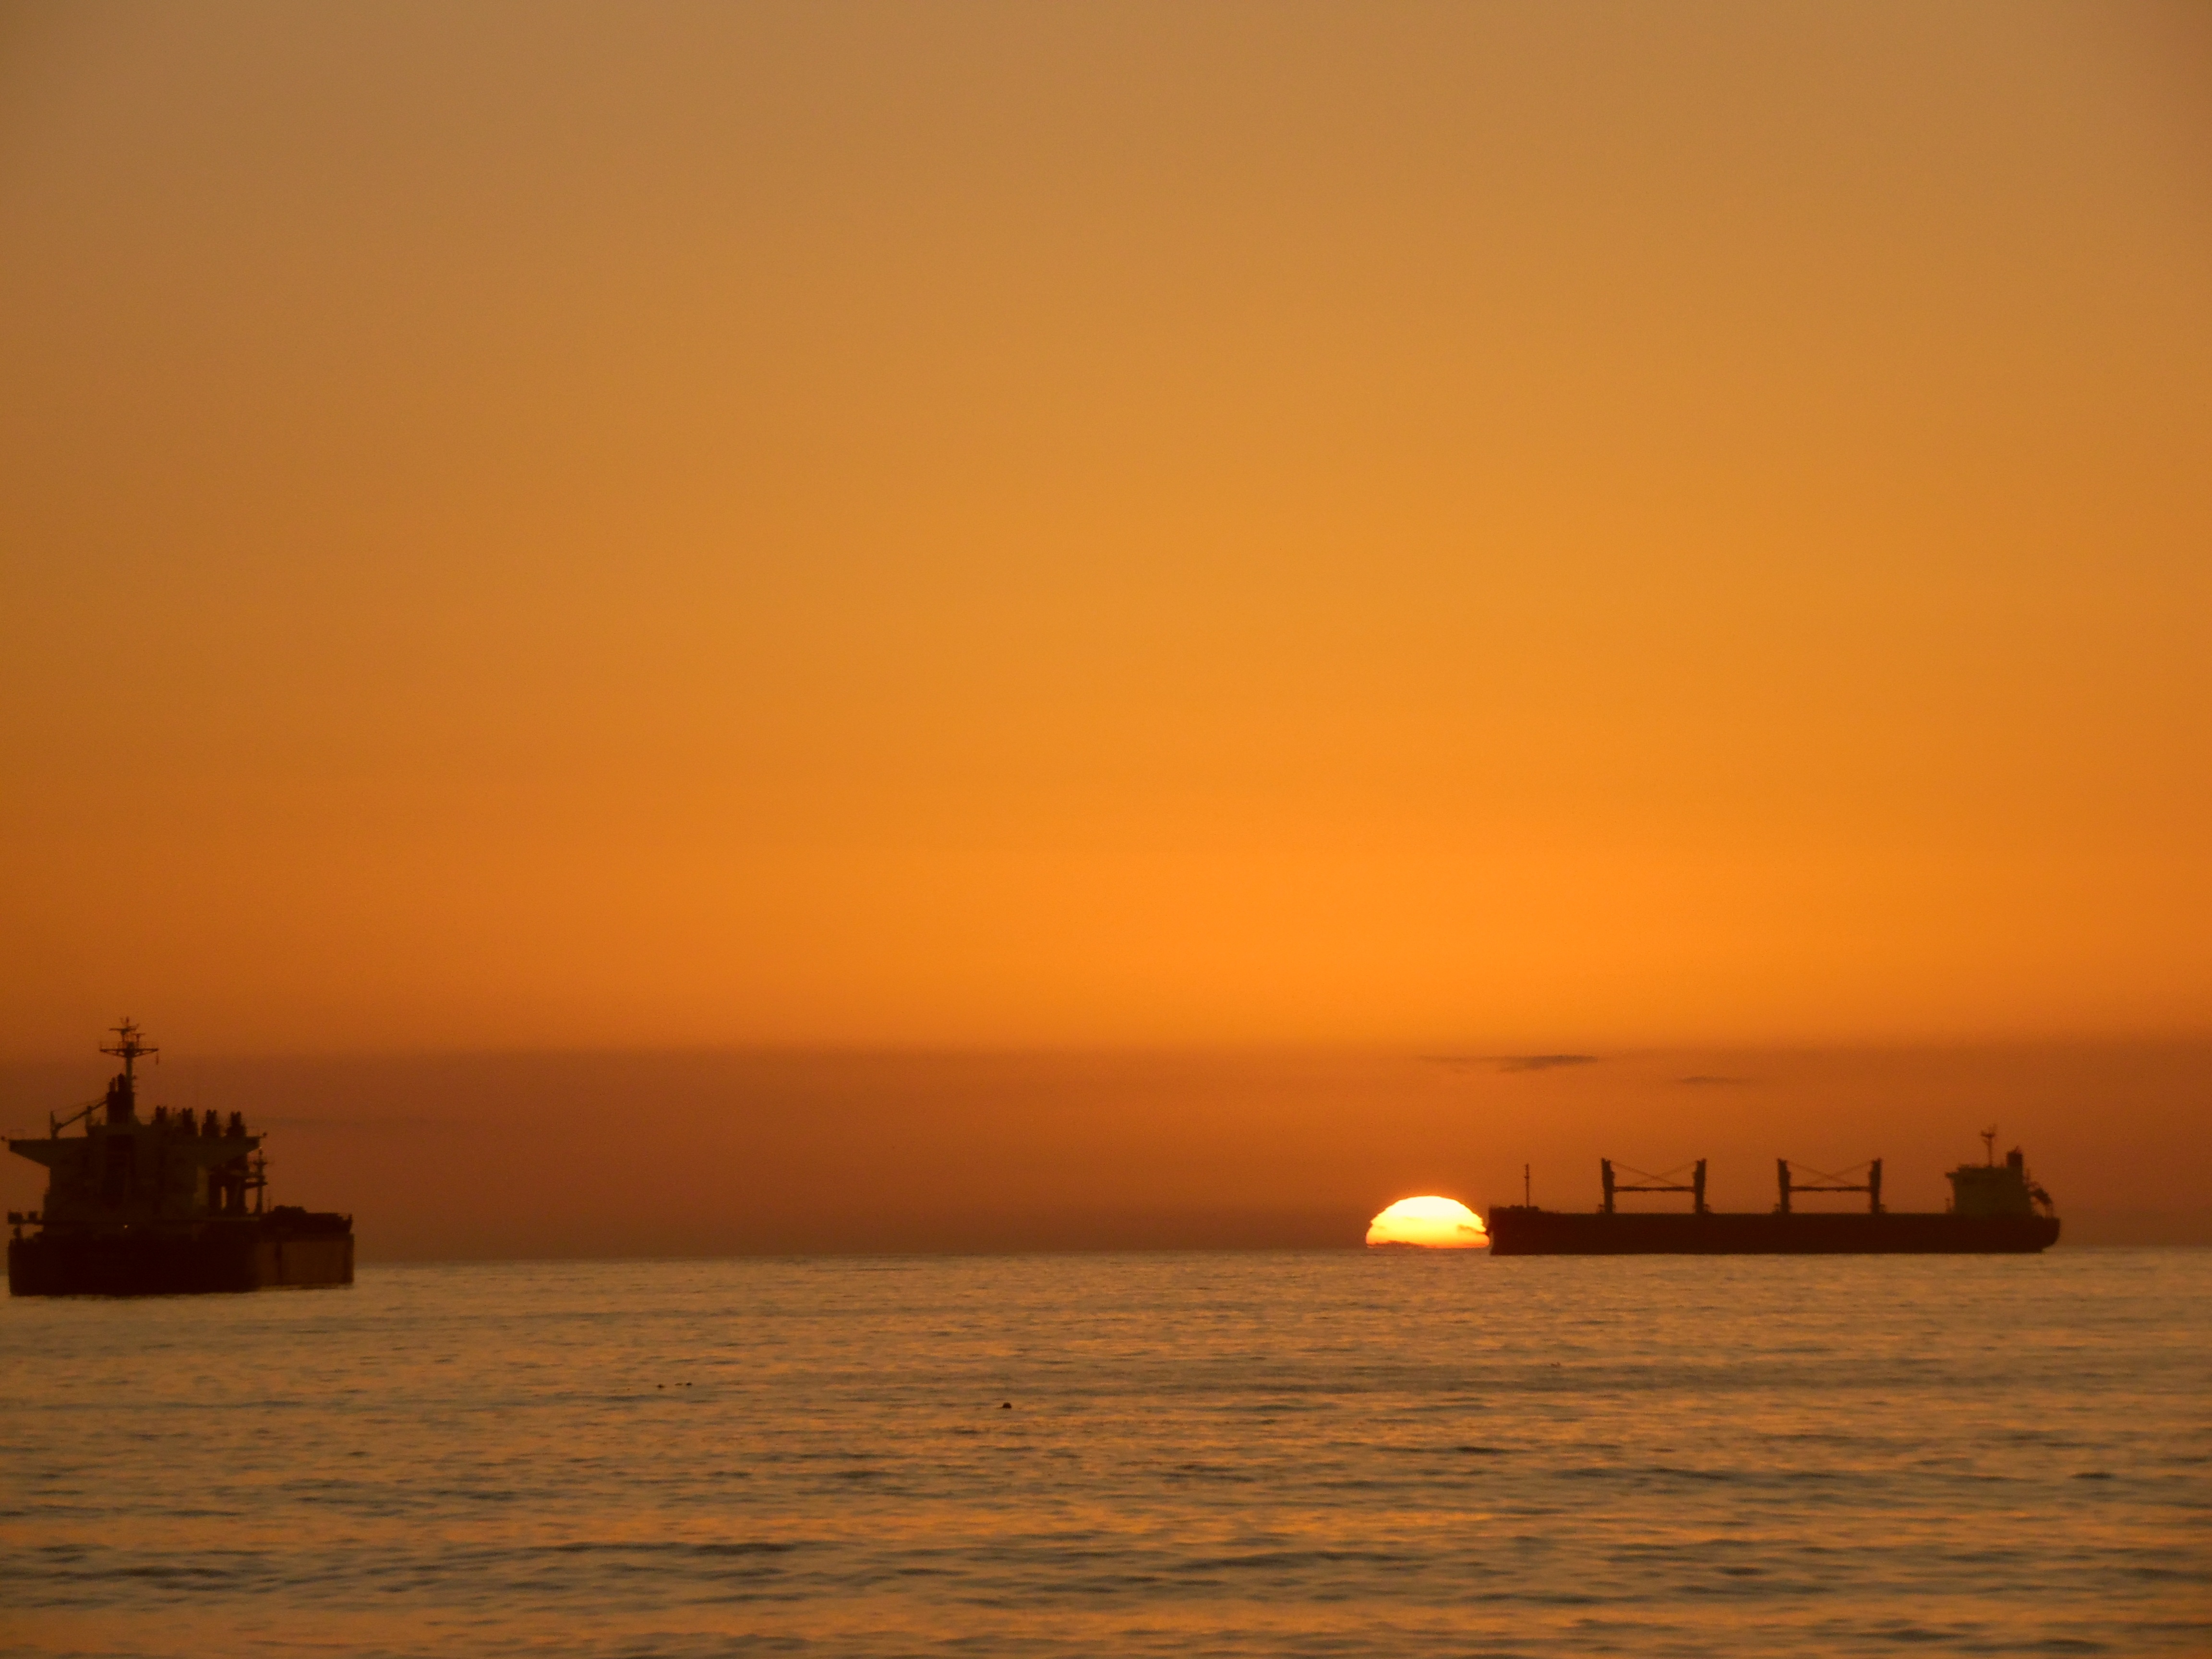
sea, coast, sand, ocean, horizon, people, sun, sunrise, sunset, morning, dawn, vacation, dusk, evening, vehicle, holiday, bay, rest, freedom, tourism, chile, sunny, family, clouds, is, afterglow, atmospheric phenomenon